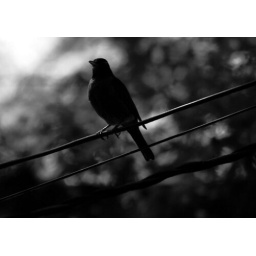
bird in the sky